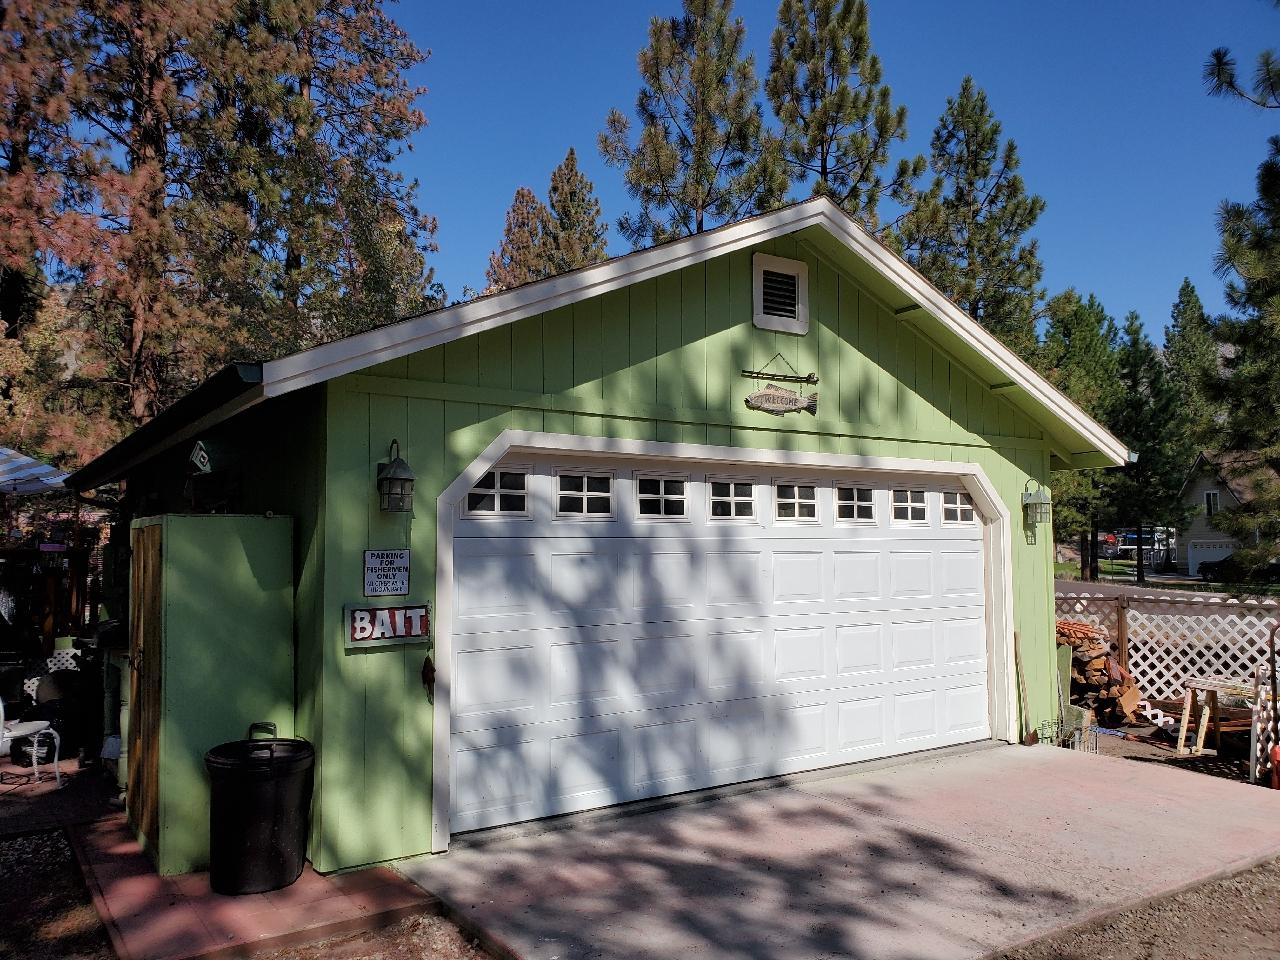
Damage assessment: no_damage